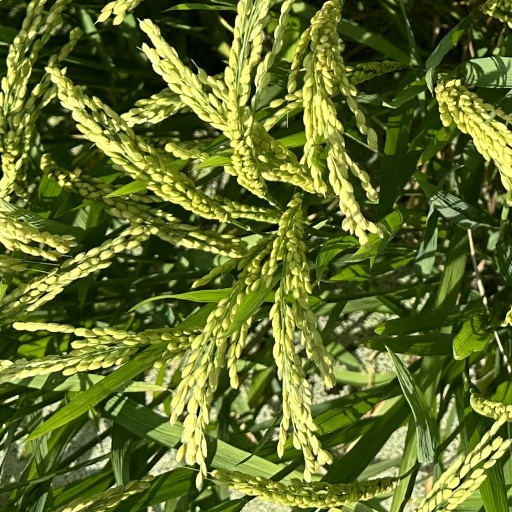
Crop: rice